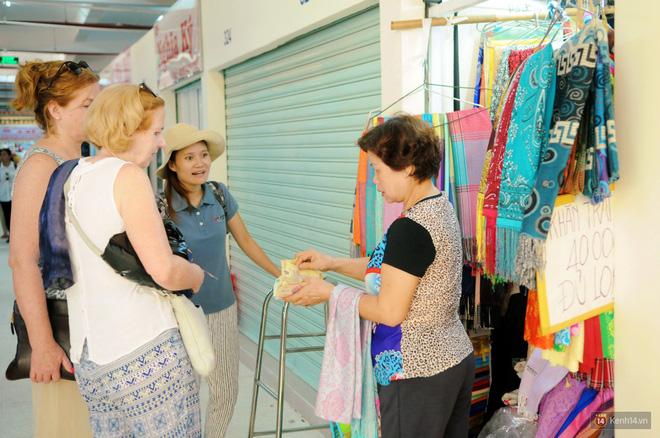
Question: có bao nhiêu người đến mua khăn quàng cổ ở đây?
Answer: có ba người phụ nữ đến mua khăn quàng cổ ở sạp hàng này